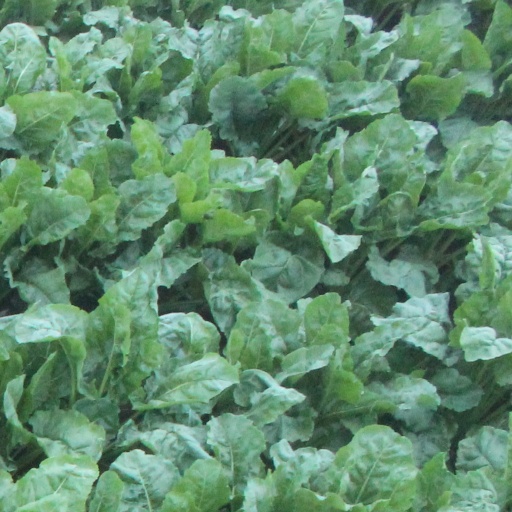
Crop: sugar beet